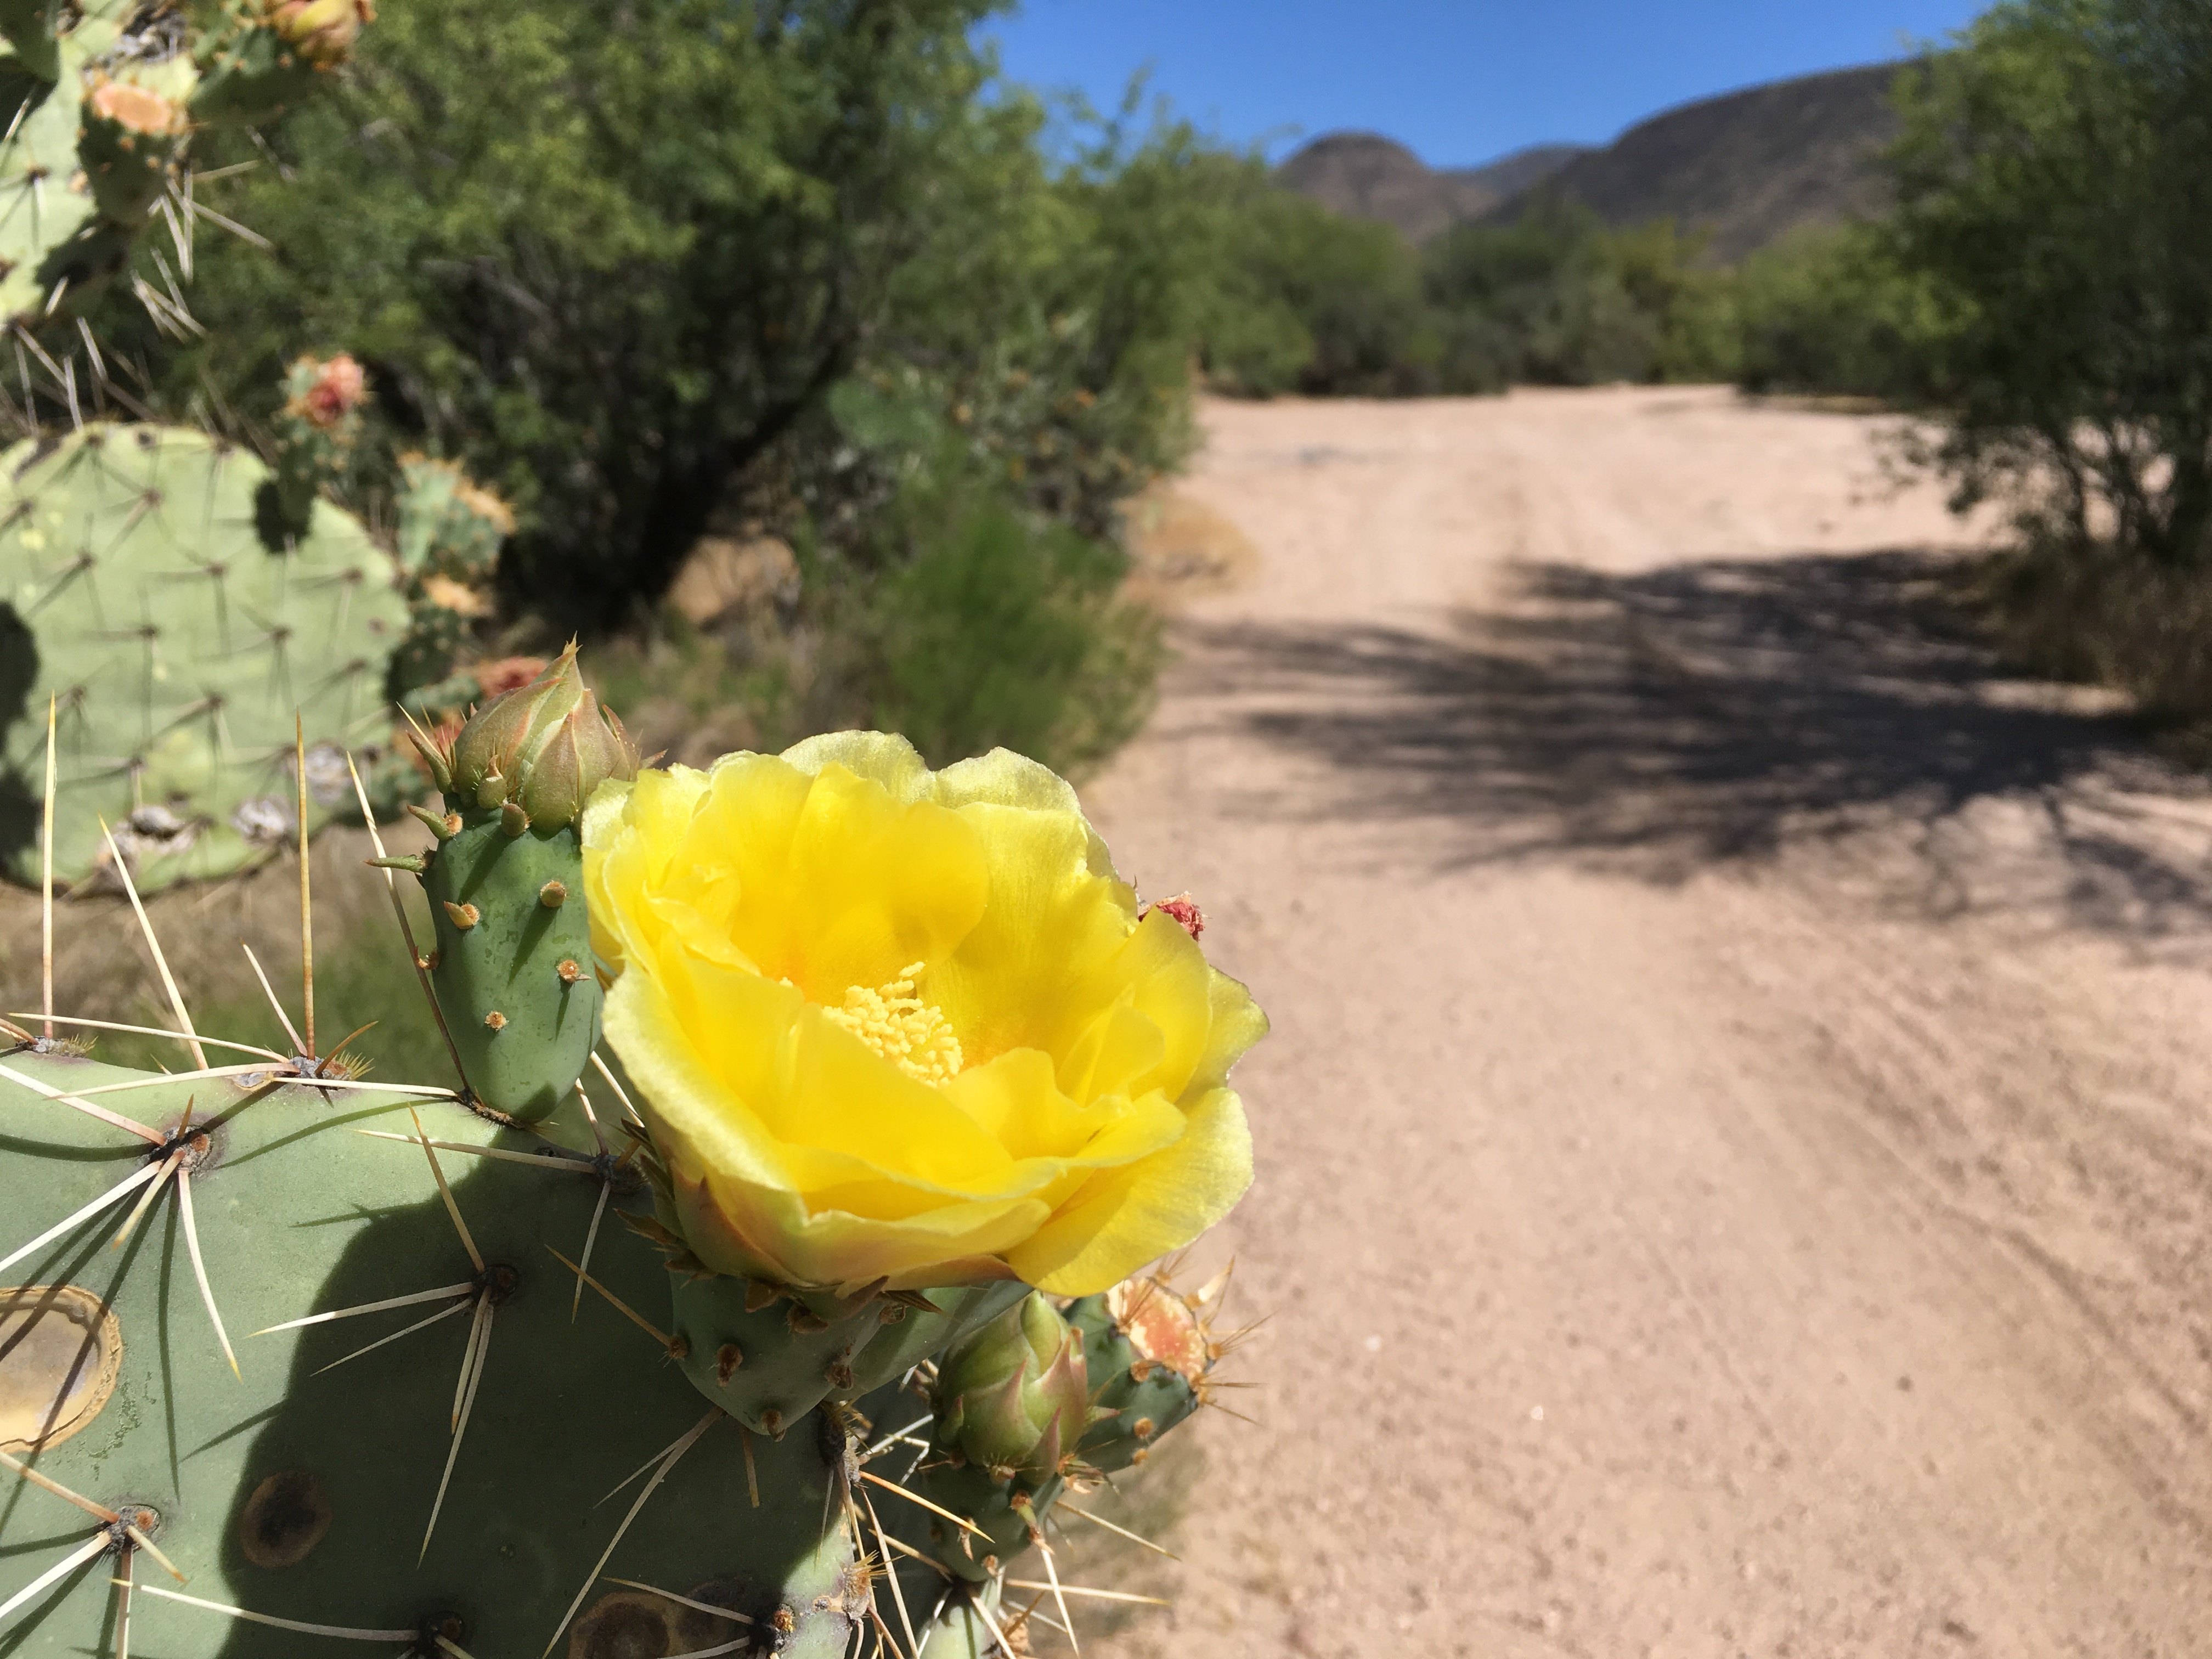
cactus, plant, flower, flora, flowering plant, prickly pear, land plant